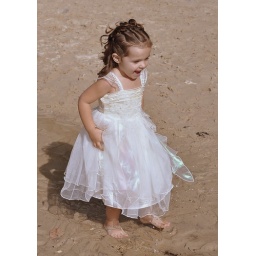
Bella was just this gorgeous little flower girl - she was having a wonderful time walking barefoot in the sand.